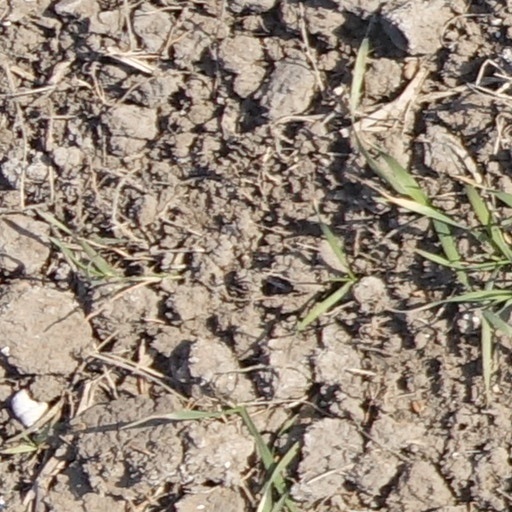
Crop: wheat